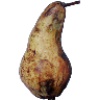
Label: pear_abate